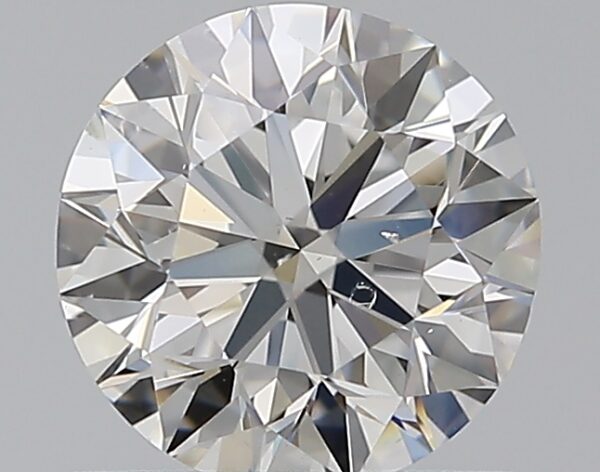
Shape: round
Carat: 1
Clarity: SI1
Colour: H
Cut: EX
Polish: EX
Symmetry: VG
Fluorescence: N
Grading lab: GIA
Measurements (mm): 6.29 x 6.36 x 4